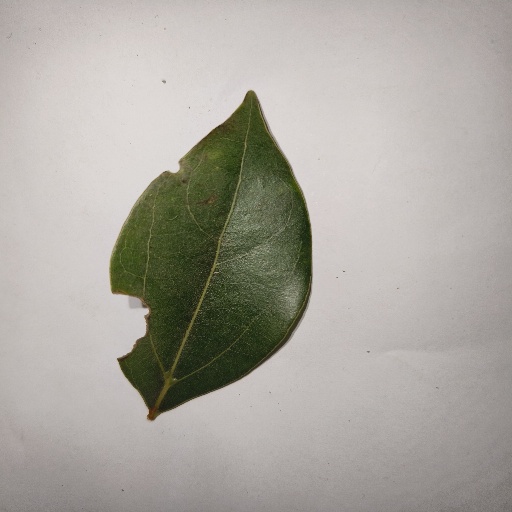
Species: Camphor
Leaf condition: Shot Hole